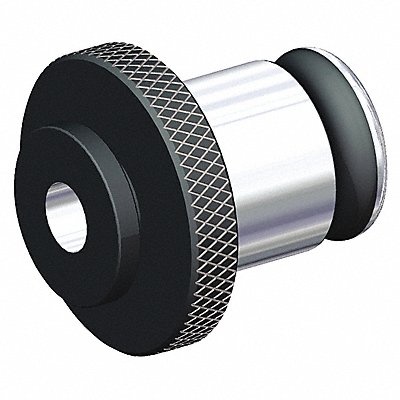
Tapping Adapter 12.50mm
Tapping Adapter Tap Square Size 12.50mm Coolant Fed Coolant Through Features Coolant Capability by using Cutting Tool with Coolant Feature Maximum 50 Bar (725 Psi) Rapid-Change Style Solid-Positive Drive
Brand: ERICKSON
Category: Hardware > Tool Accessories > Drill & Screwdriver Accessories > Drill Bit Sharpeners